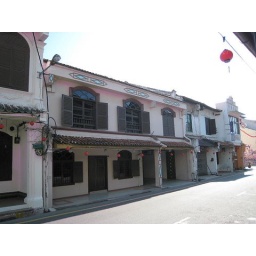
office building in jalan tun tan cheng lock,malacca.